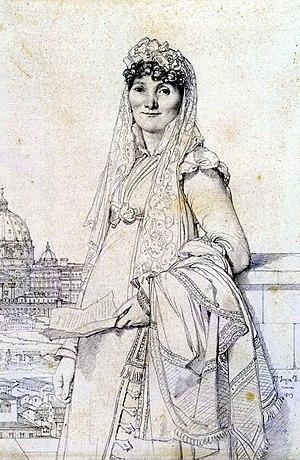
Mme Anne-Julie Mallet
Guillaume Mallet, baron de Chalmassy, est un banquier français.